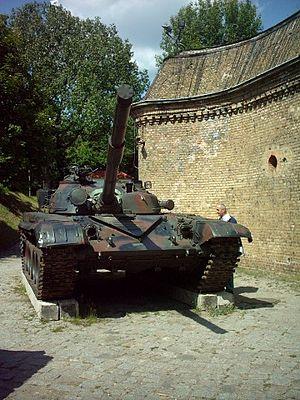
Le T-72 est un char de combat conçu à l'origine comme une version simplifiée du T-64, moins cher tout en étant plus fiable et destiné à équiper massivement les armées du pacte de Varsovie.